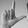
ASL letter: L